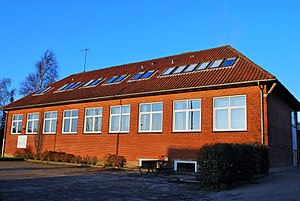
Blans (Sønderborg Kommune) / Galleri
Eckersberg Børneunivers er en fri grundskole i landsbyen Blans, på halvøen Sundeved vest for Sønderborg.
Blans er en lille by i Sønderjylland med 507 indbyggere i Ullerup Sogn mellem Aabenraa og Sønderborg. Blans ligger i Sønderborg Kommune og tilhører Region Syddanmark.